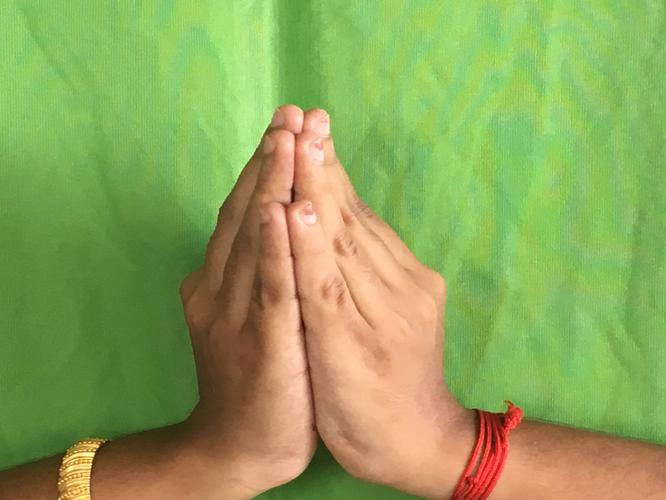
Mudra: Kapotham
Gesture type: double_hand